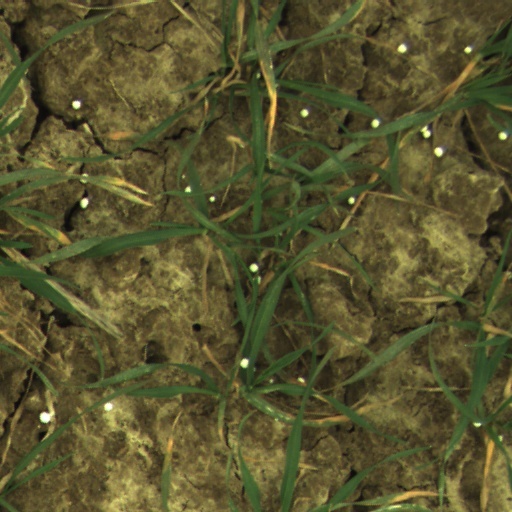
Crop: wheat